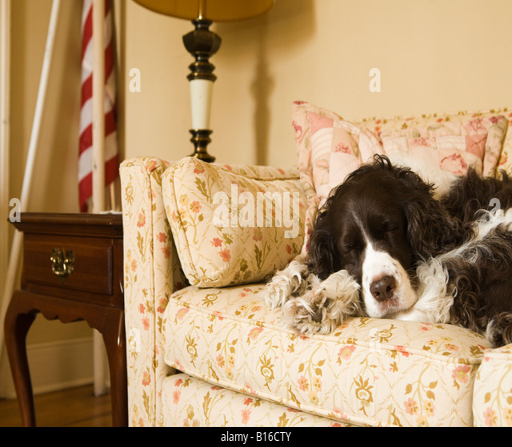
a dog sleeping on a couch